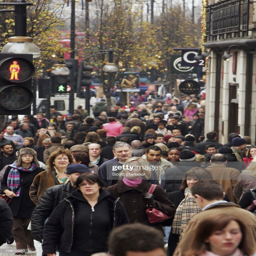
shoppers make their way along tourist attraction .